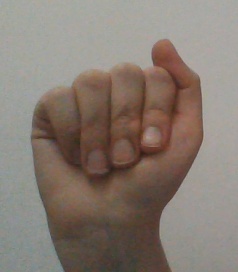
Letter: saad